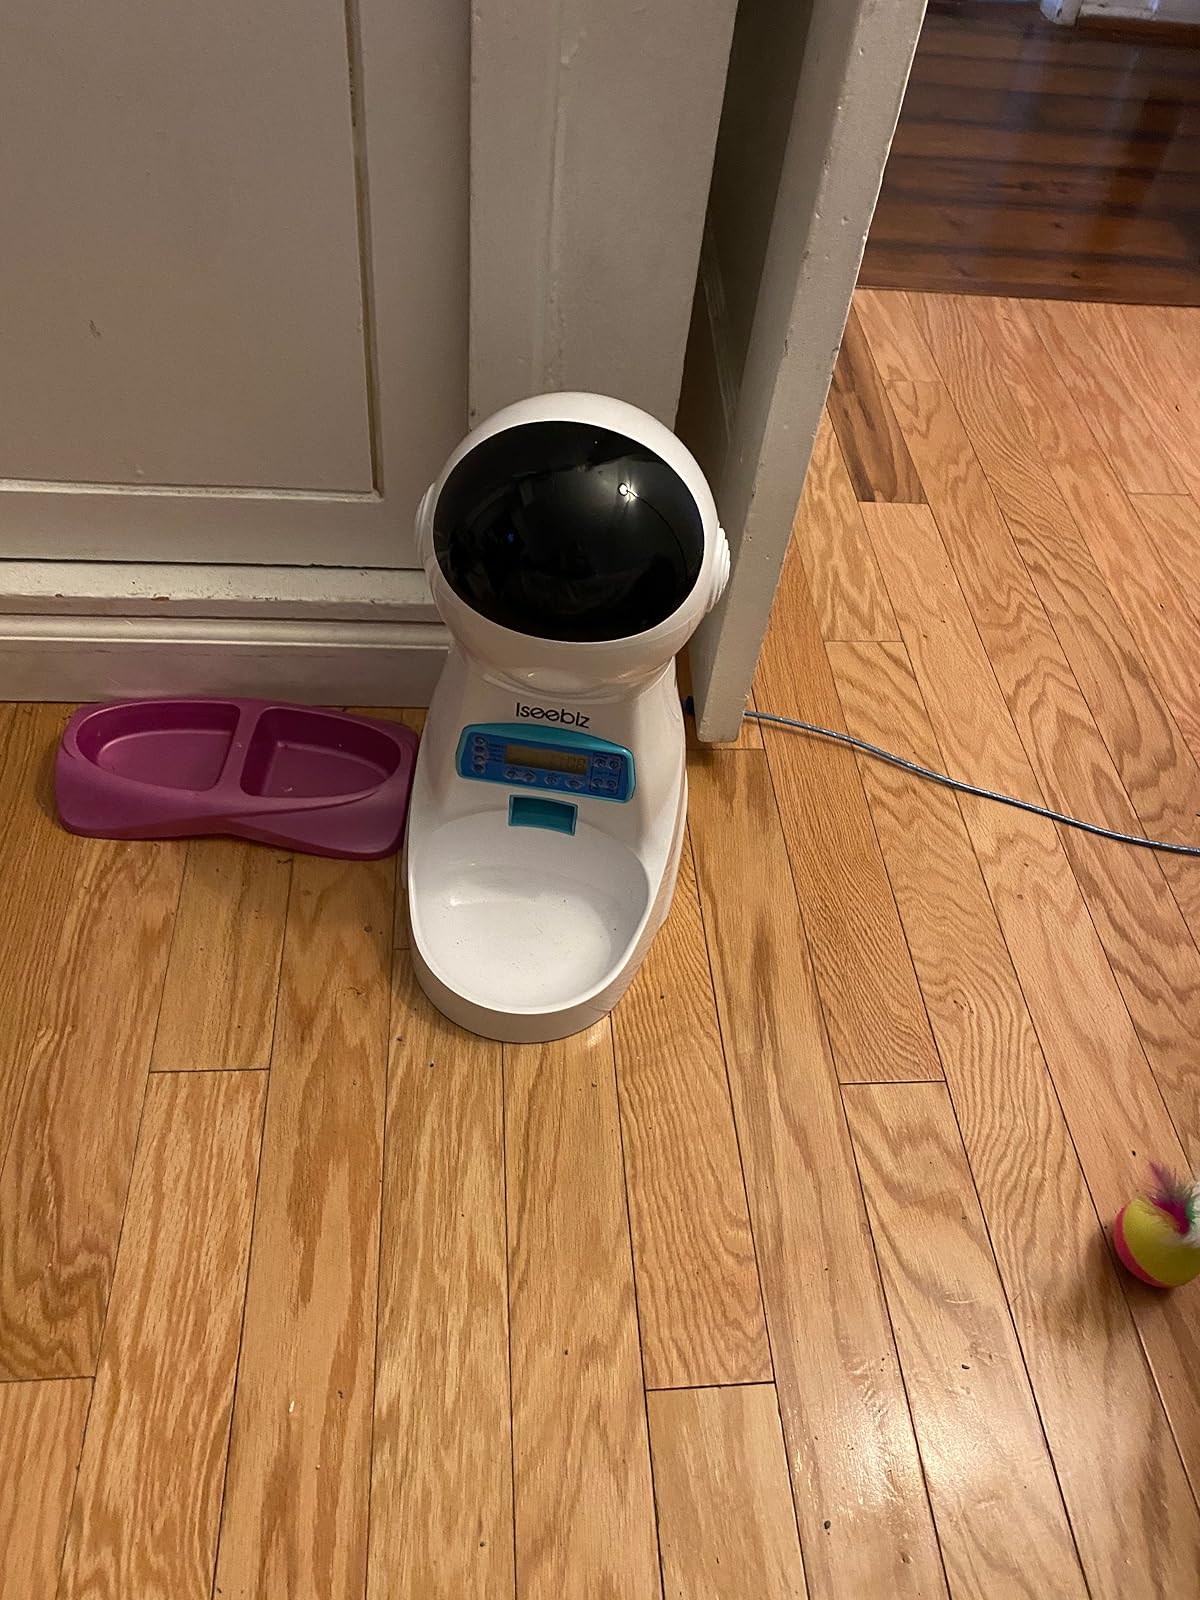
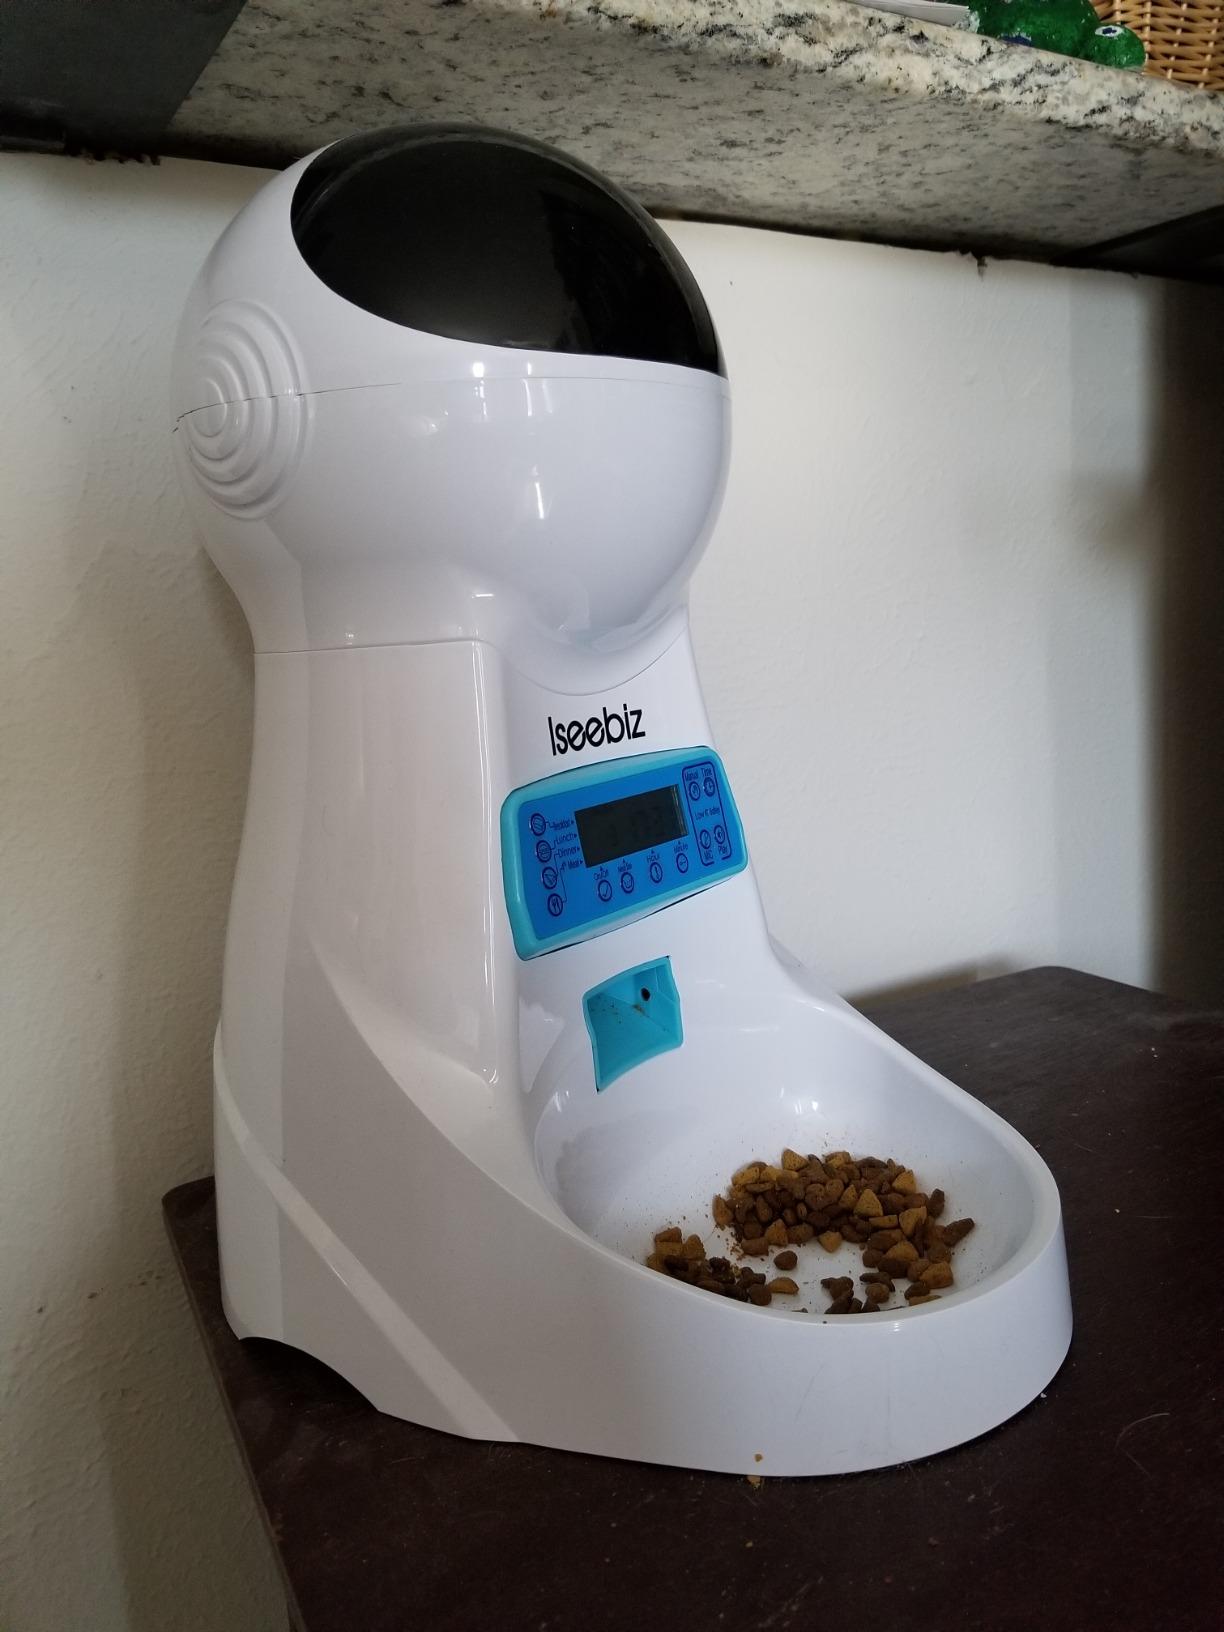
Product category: items_feeder
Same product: yes